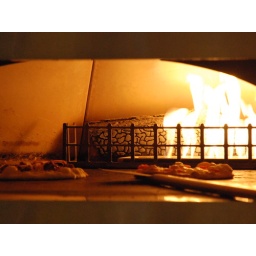
the oven at california pizza kitchen....and the fire within